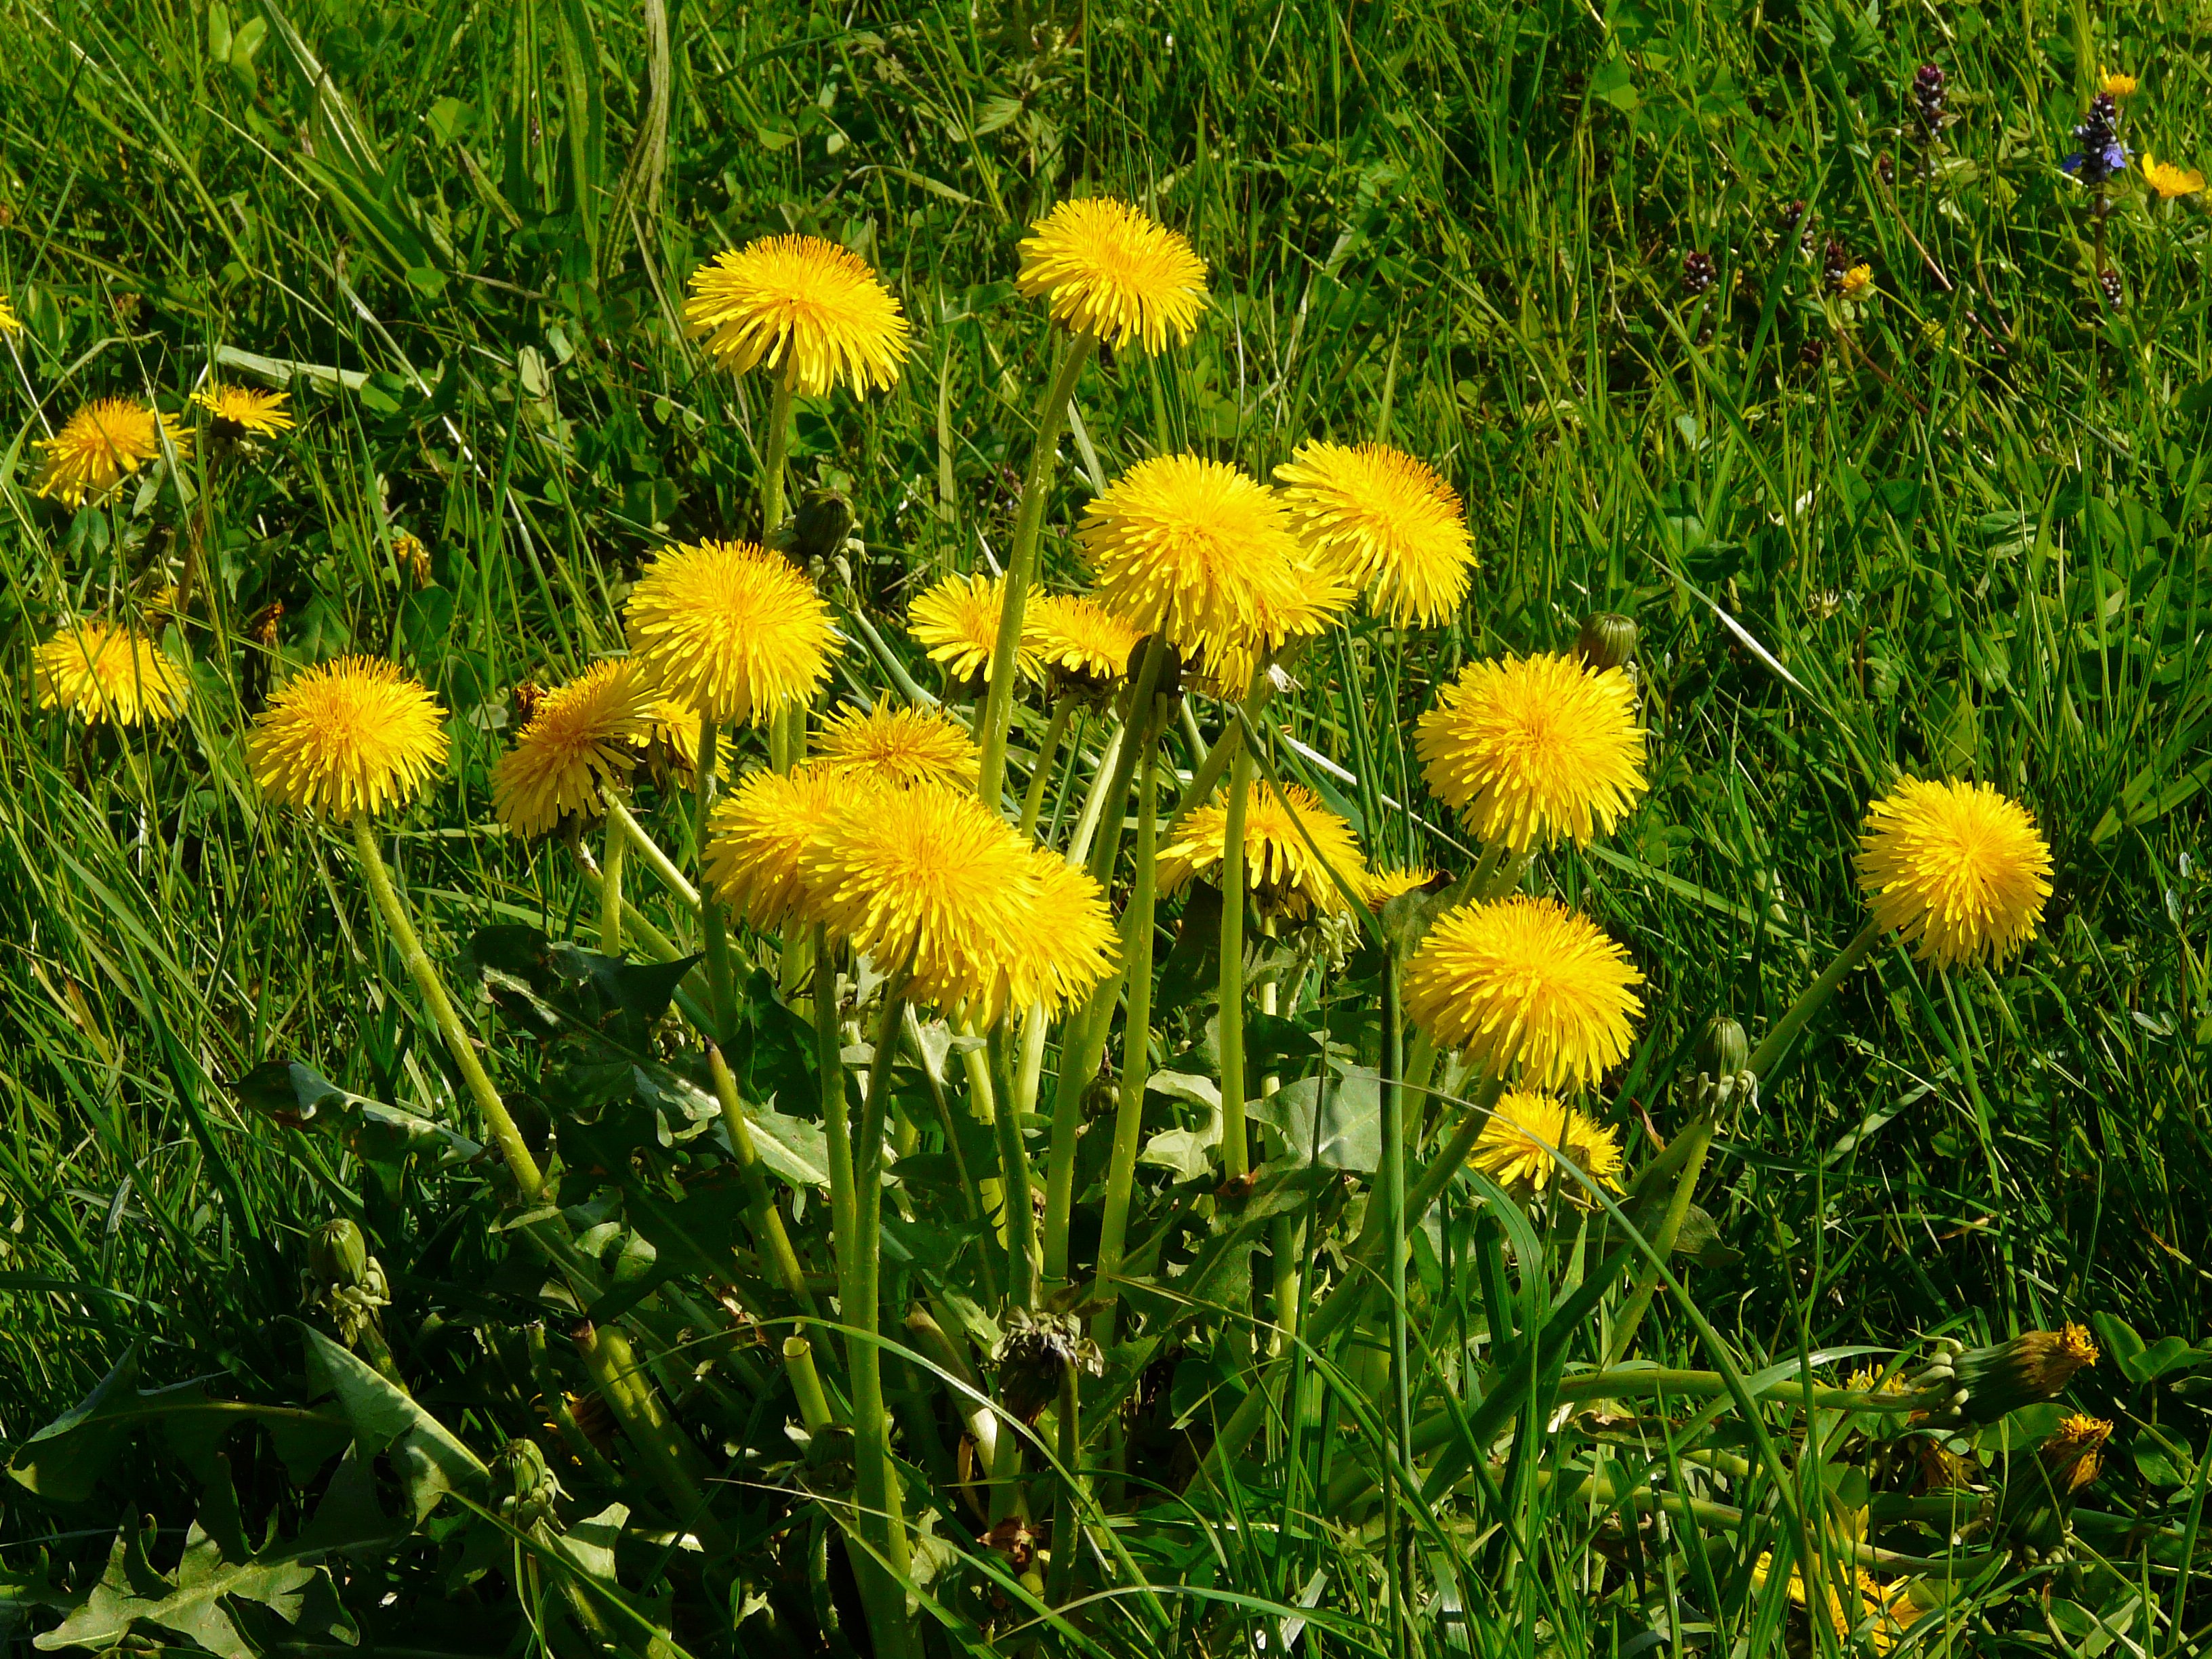
nature, grass, blossom, plant, field, lawn, meadow, dandelion, prairie, flower, bloom, botany, yellow, flora, wildflower, pointed flower, grassland, ecosystem, flowering plant, daisy family, land plant, chamaemelum nobile, flatweed